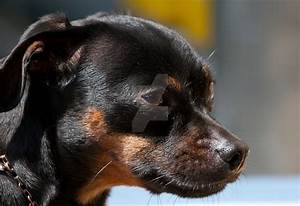
Label: cane